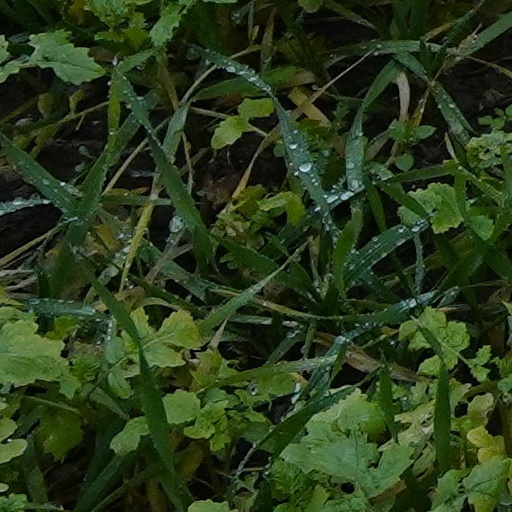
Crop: wheat